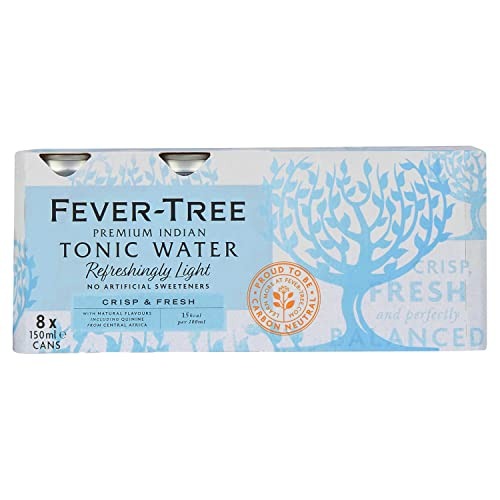
Item Name: Fever Tree Naturally Light Tonic Water, 8 x 150ml.
Value: 40.57
Unit: Fl Oz

Price: 9.99